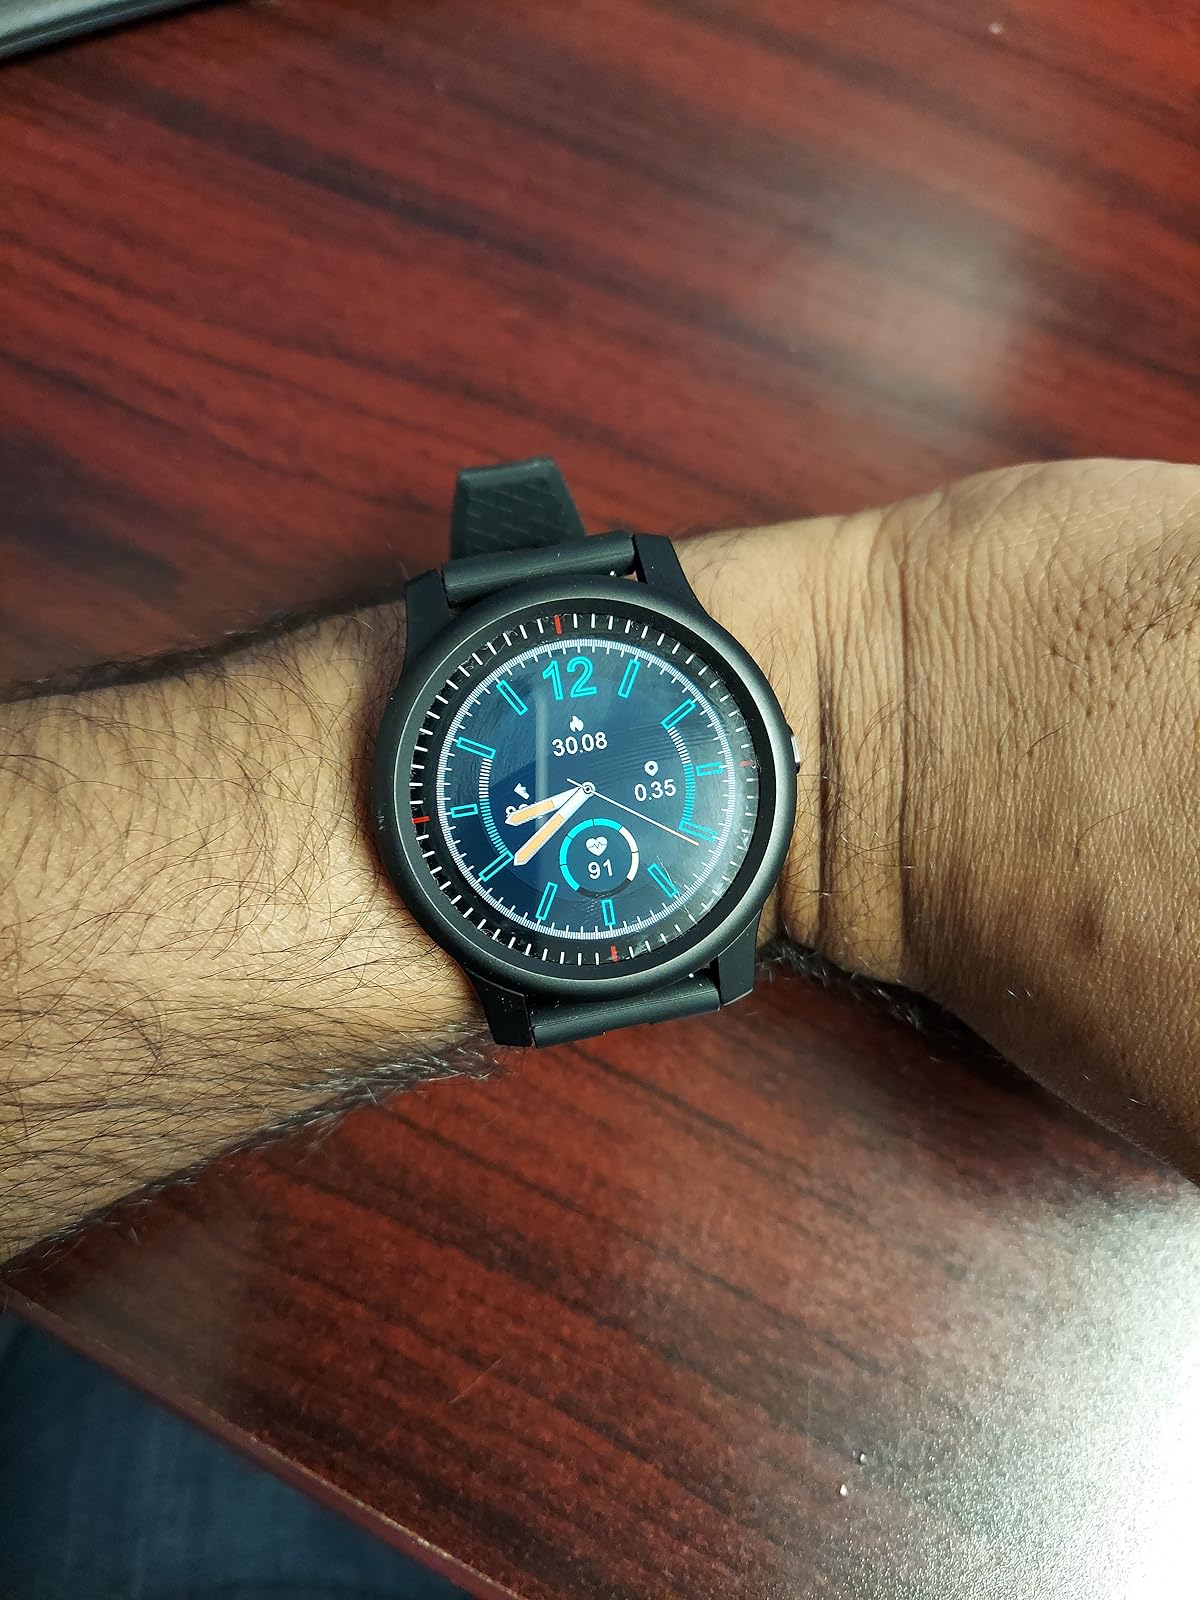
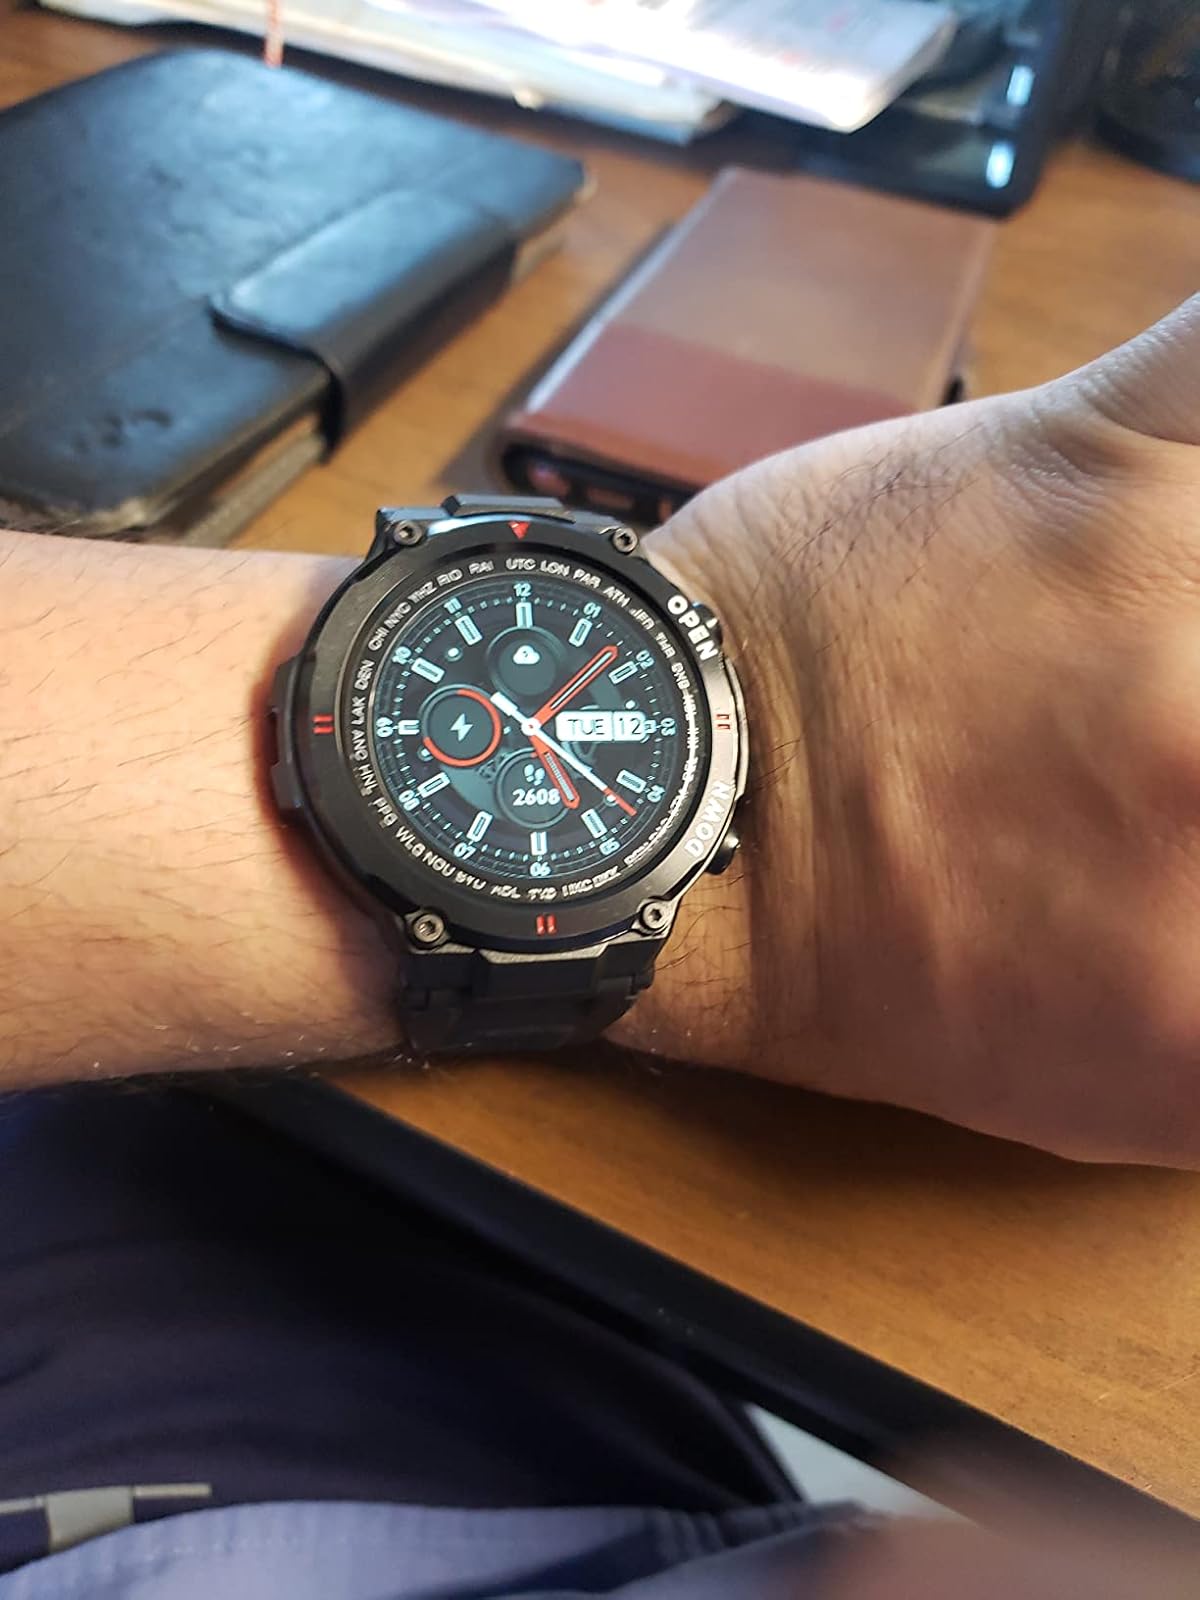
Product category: smartwatch
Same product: no